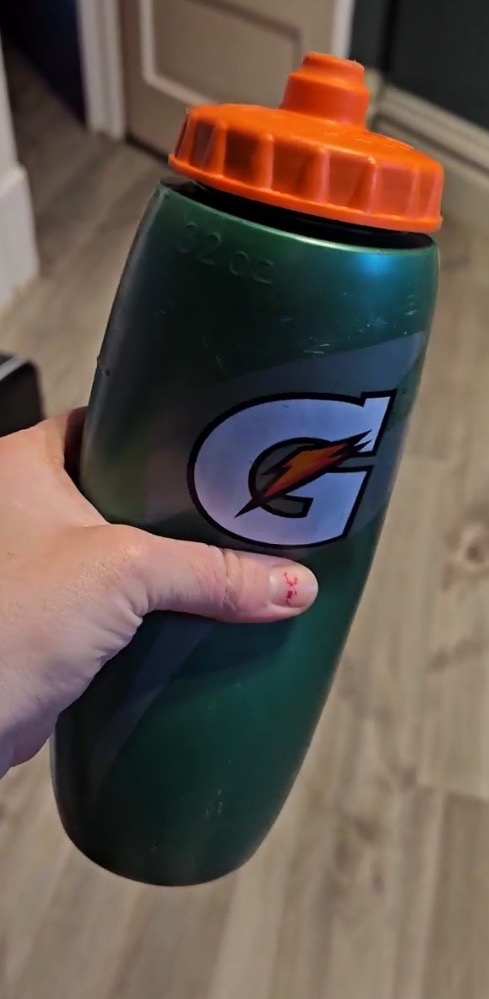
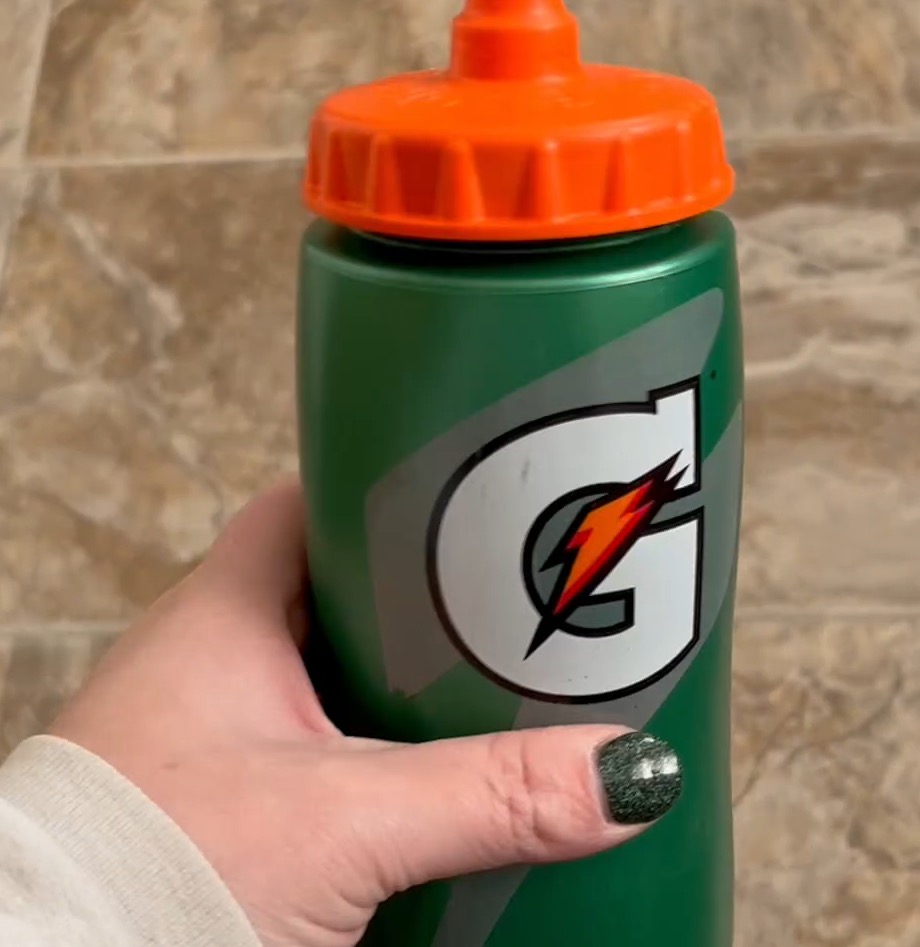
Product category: misc
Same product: yes